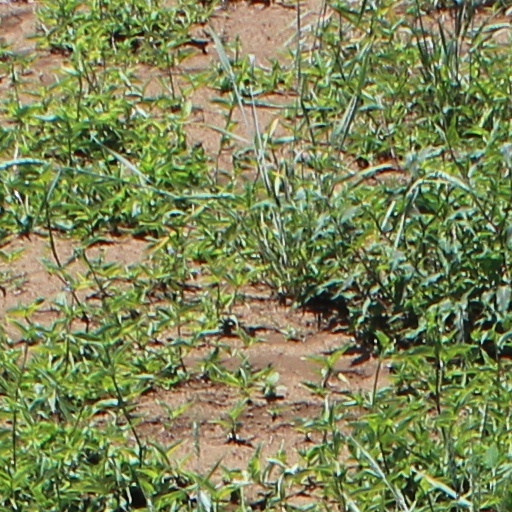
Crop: wheat